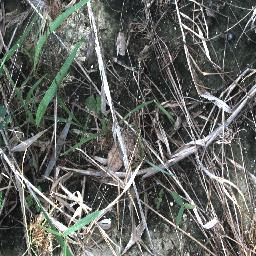
Label: negative